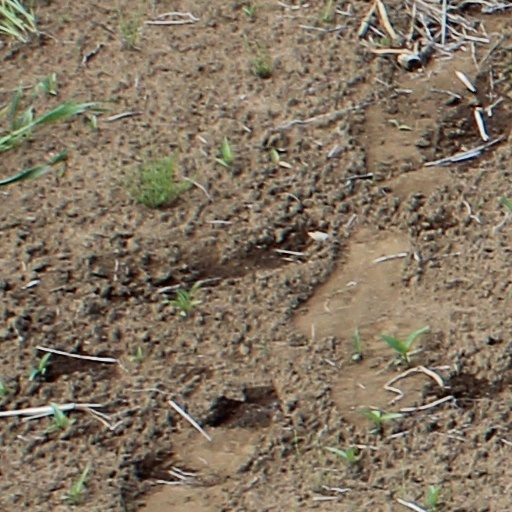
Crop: wheat